Francine (wrestling)

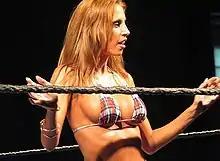
Francine in World Wrestling Entertainment in 2006

On June 12, she appeared at World Wrestling Entertainment (WWE) produced ECW One Night Stand reunion pay-per-view, interfering in the main event of Tommy Dreamer and The Sandman versus The Dudley Boyz. After she kicked Dreamer in the crotch, Francine was attacked by Dreamer's wife and former valet, Beulah McGillicutty. On June 19, Francine apologized to her fans via her website for not disclosing that she was going to appear at One Night Stand, stating that the WWE had asked her to keep her appearance a surprise.